Kate Marsden

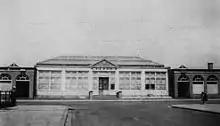
The museum in 1914

The museum was given Marsden's shell collection. She encouraged Dr Walter Amsden to donate his collection of Egyptian artefacts. In February 1913 the local council were being petitioned for funds crediting Marsden as the museum's chief supporter, and including the text of her talk to the council.